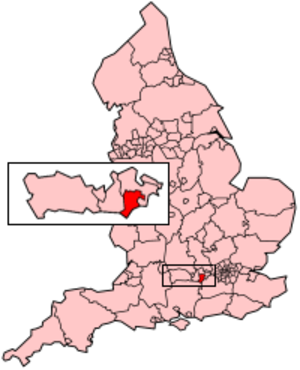
Bracknell Forest
Bracknell Forests placering i England
Bracknell Forest er en selvstyrende kommune i Berkshire, England.